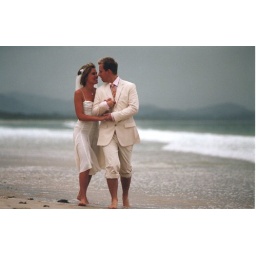
stroll on beach against dark stormy sky